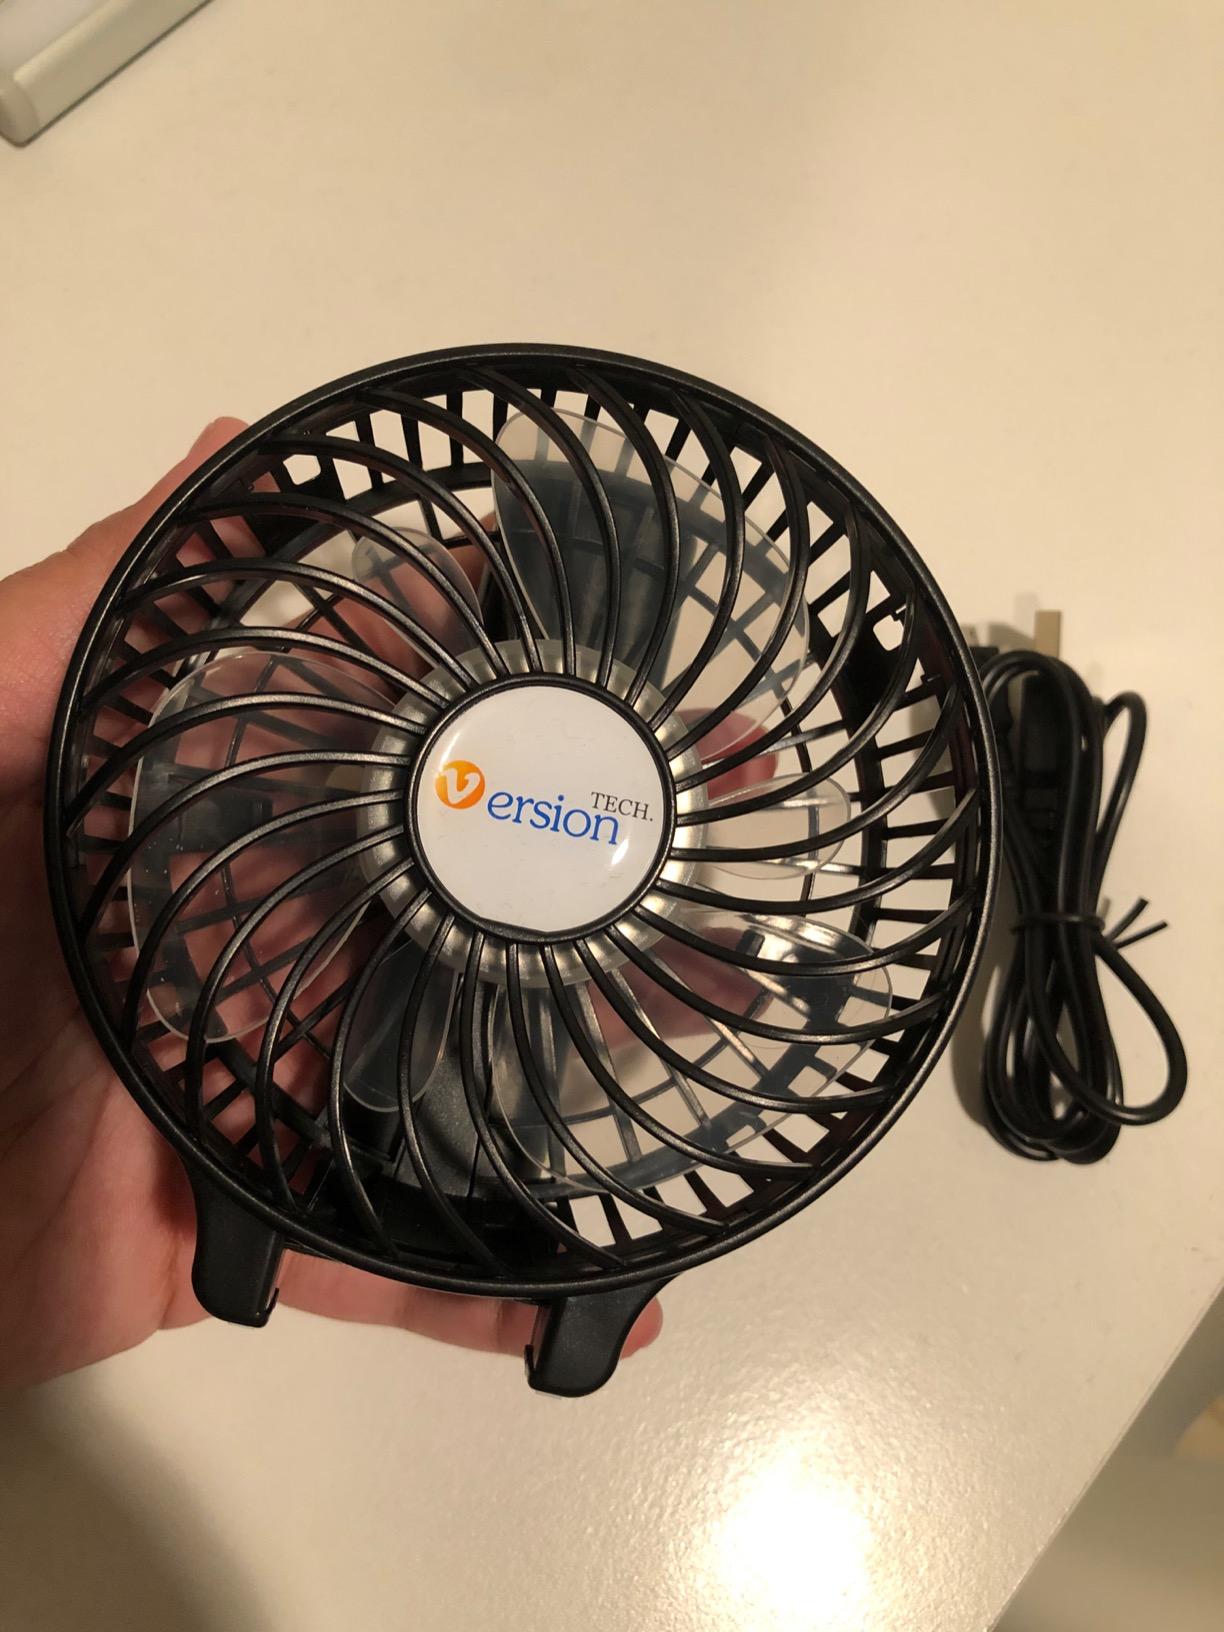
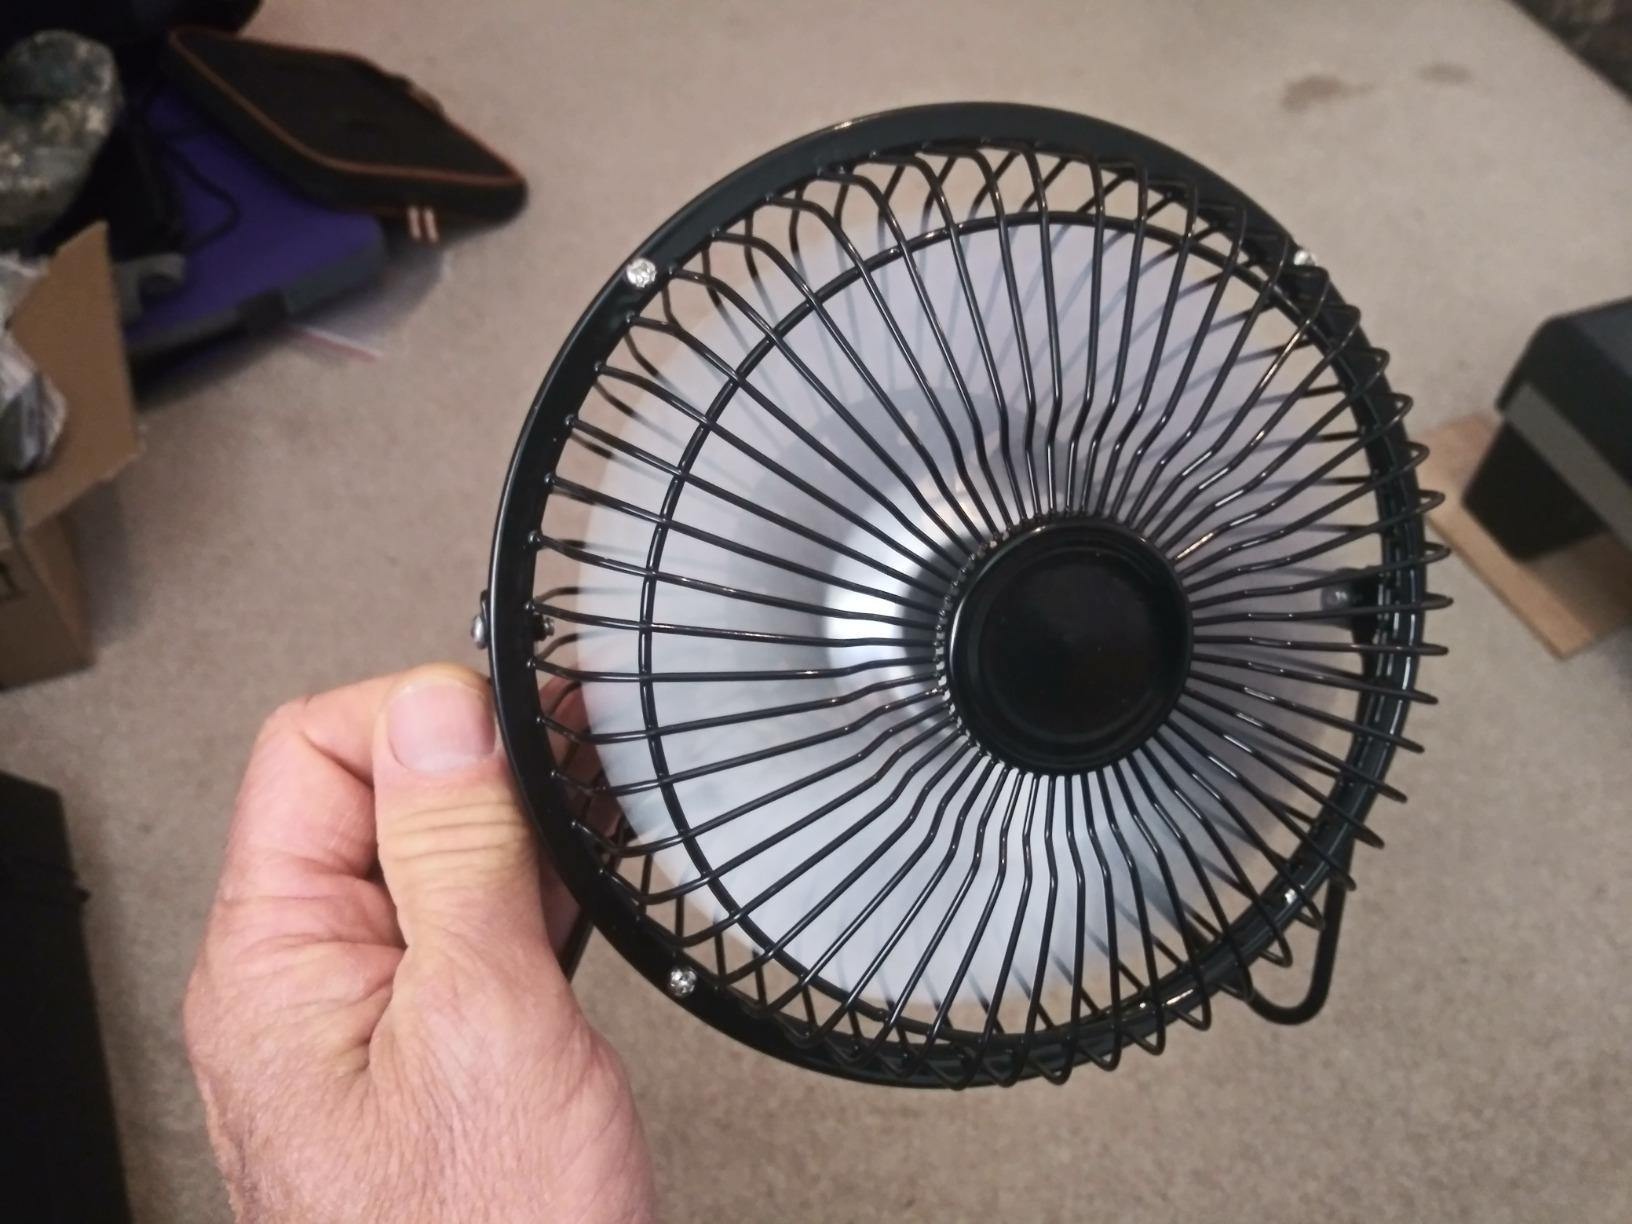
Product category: fan
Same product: no